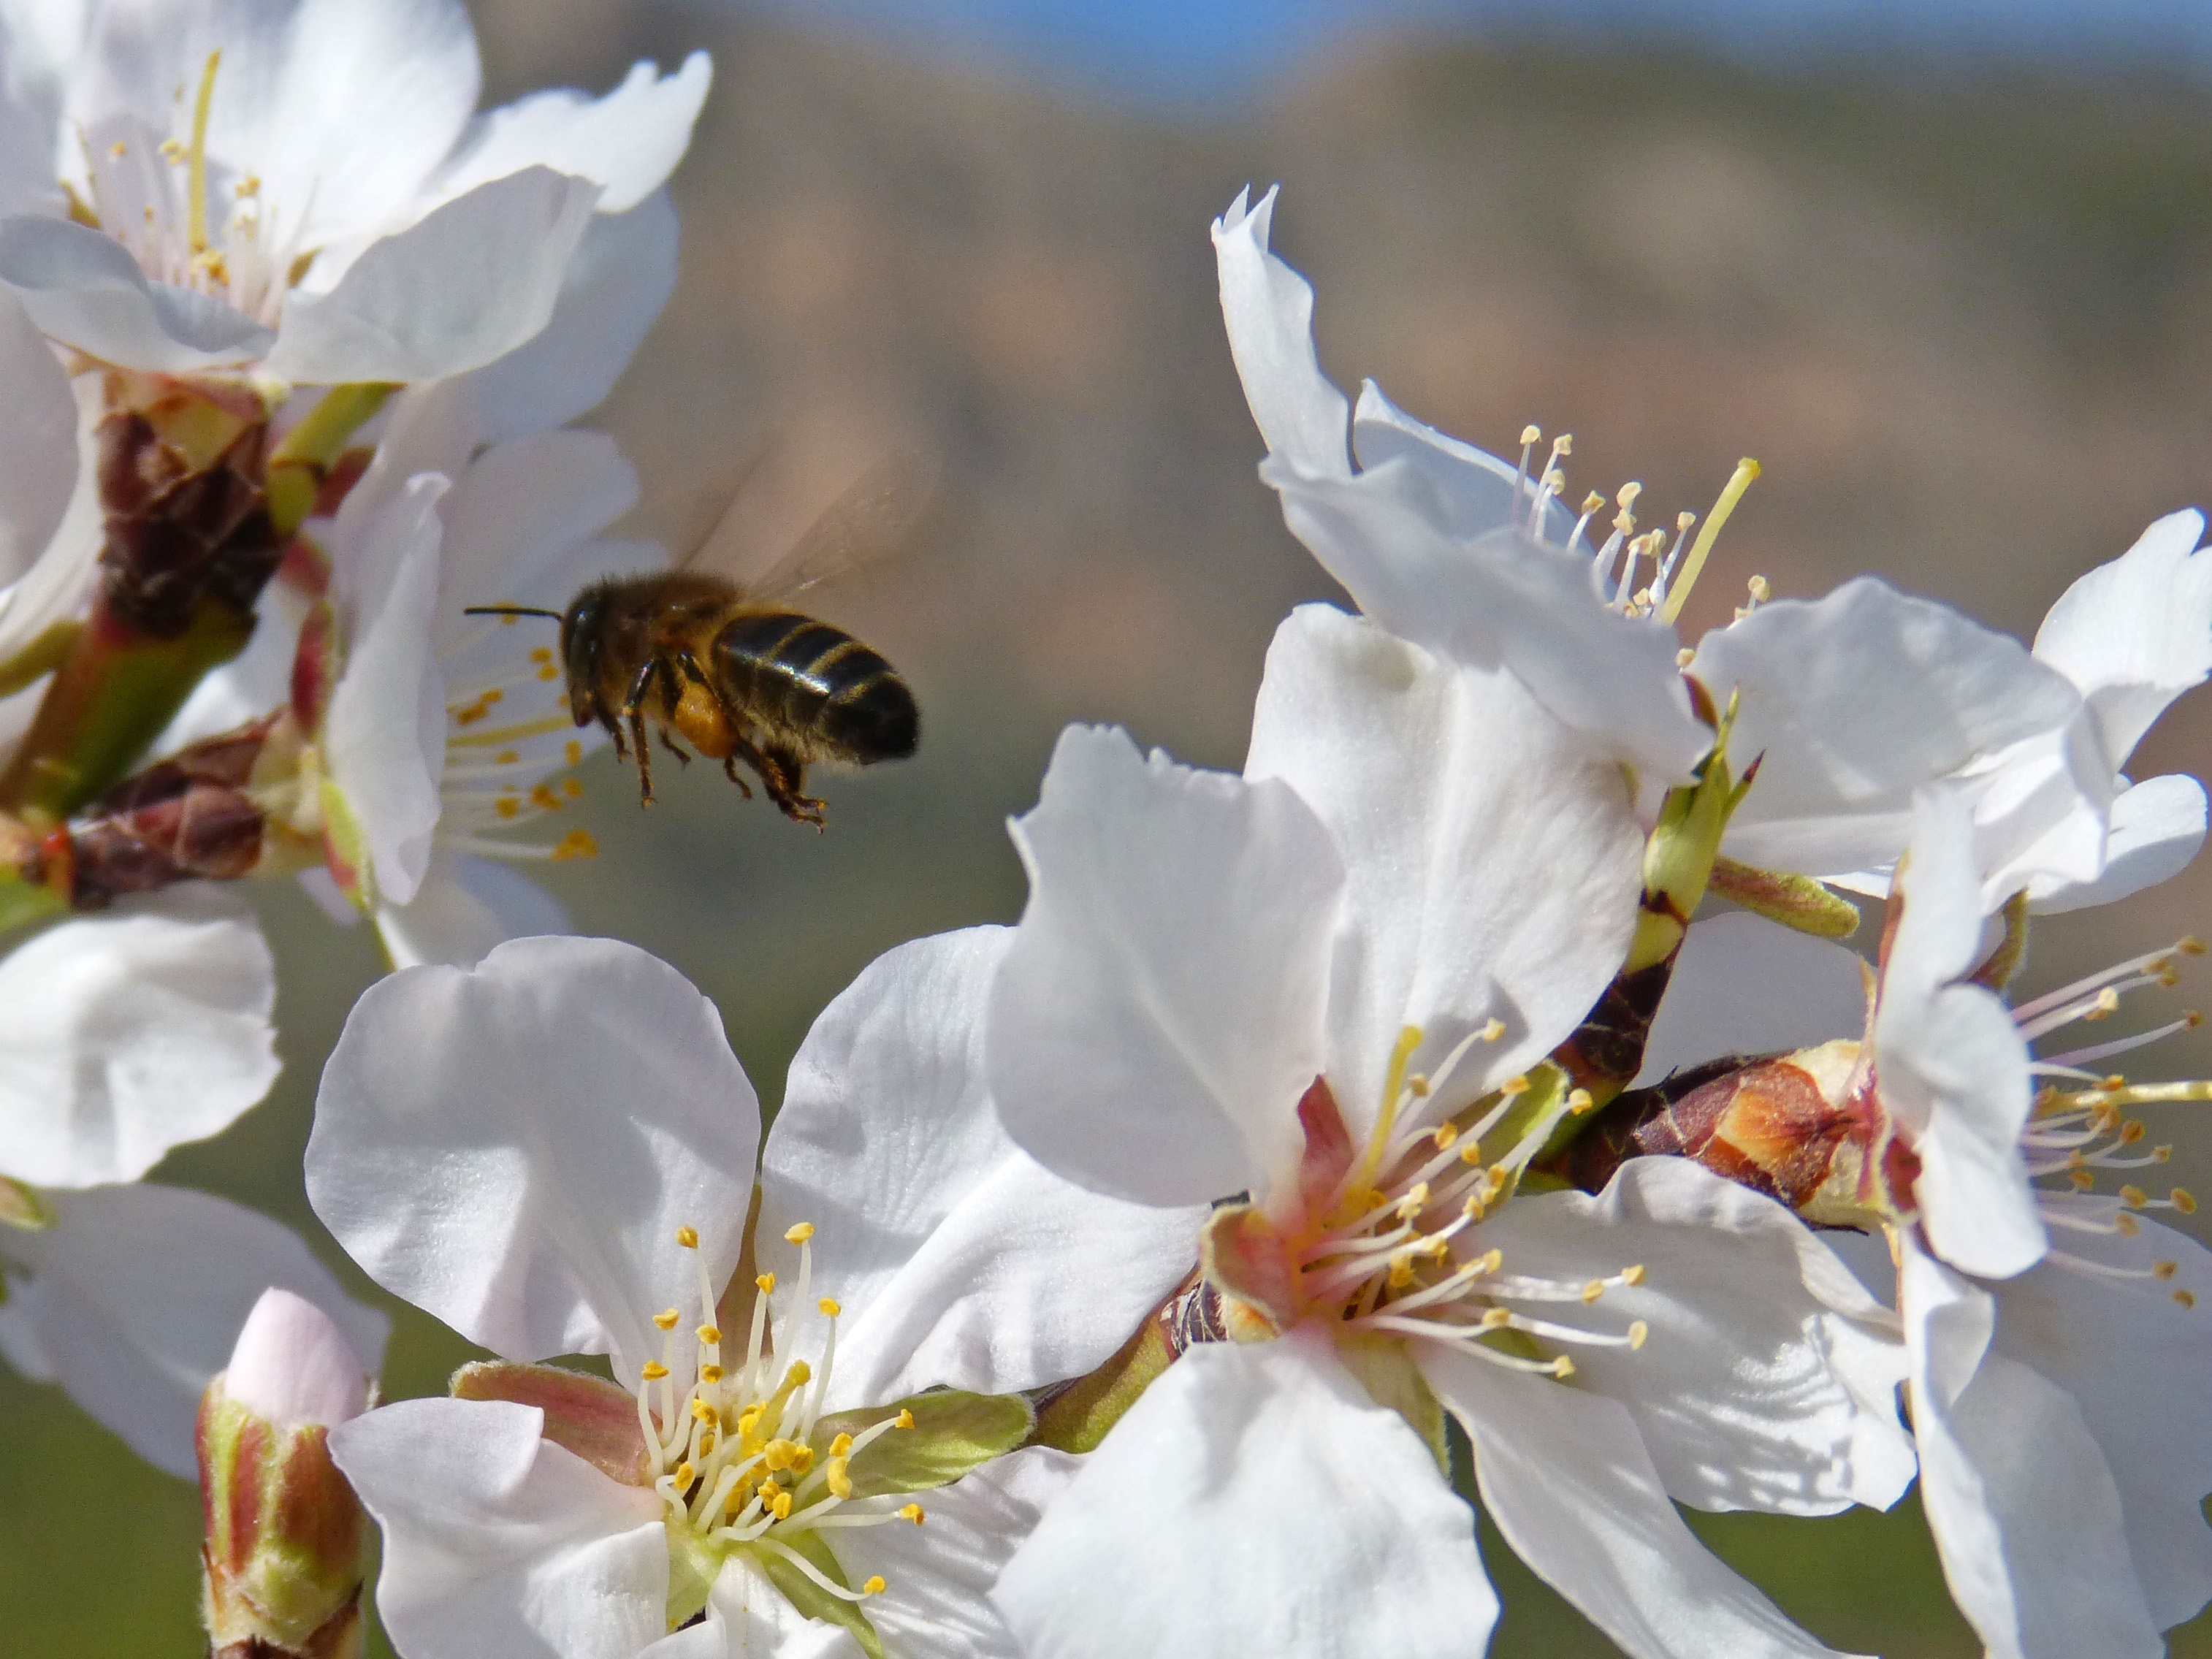
branch, blossom, plant, flower, petal, flying, pollen, spring, insect, botany, flora, fauna, invertebrate, close up, bee, nectar, macro photography, honey bee, libar, almond flower, membrane winged insect, bee flight